2023 Shanghai Masters

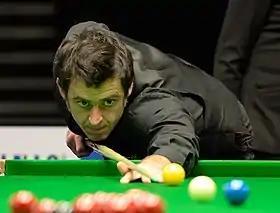
Ronnie O'Sullivan "(pictured)" defeated Mark Selby in the semi-finals to reach his sixth Shanghai Masters final. He went on to win his fifth title, his fourth consecutively.

The first best-of-19-frame semi-final took place over two sessions on September 15. O'Sullivan played Selby, the first time the two players had faced each other since Selby defeated O'Sullivan 93 in the 2020 Scottish Open final. Selby led 54 after the first session. O’Sullivan levelled the scores at 66 after winning the 12th frame on the pink, but Selby won the 13th with a 77 break. In the 14th, Selby missed a frame ball pink off the spot while on a break of 65. O’Sullivan made a 66 clearance to tie the scores at 77 and then made breaks of 69, 109, and 118 to clinch a 107 victory and reach a fourth consecutive Shanghai Masters final. In frame 15, referee Wang Wei called a foul against O'Sullivan, stating he had not hit the brown while attempting to lay a snooker, but reversed his decision after O'Sullivan objected. "It was difficult, but I was pleased to find some form at the end", O'Sullivan said of the match.